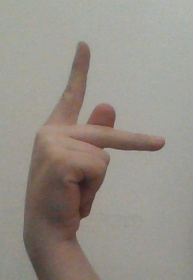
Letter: dha